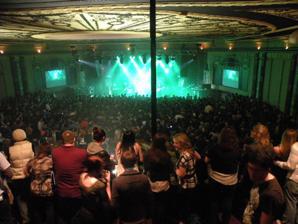
Building: The Rapids Theatre
Country: Canada
Year built: 1921
The Rapids Theatre Inside of The Rapids Theatre Address 1711 Main Street Niagara Falls, NY United States Coordinates 43°06′19″N 79°03′10″W / 43.10516°N 79.05273°W / 43.10516; -79.05273 Owner John Hutchins Type Concert Venue/Reception Hall Capacity 1,700 Construction Opened 1921 as Bellevue Theatre Reopened 2009 as The Rapids Theatre Architect Leon H. Lempert & Sons Website www.rapidstheatre.com The Rapids Theatre is an indoor concert venue and events center situated in downtown Niagara Falls, New York . It hosts a variety of shows and events, including music concerts, comedy acts, wedding receptions , and corporate meetings. Some performances recently held at the Rapids include Passion Pit , Stone Temple Pilots , Pauly Shore , Morrissey , City and Colour , Thirty Seconds to Mars , Snoop Dogg , The Band Perry , Dropkick Murphys , Chevelle , the Headstones , and Eric Church . The venue was also featured on an episode of SyFy 's Ghost Hunters that aired on October 19, 2011.  The episode was appropriately titled "Stage Fright". Originally constructed under the name of The Bellevue Theatre in 1921, it opened as a movie theatre and vaudeville stage, complete with a grand balcony and domed ceiling. After a long history of various ownerships and management changes, it most recently reopened as the Rapids Theatre in December 2009 on Main Street, Niagara Falls. Early history The theatre first opened on North Main Street, Niagara Falls, NY on September 1, 1921 as a luxury movie house called The Bellevue Theatre. It also presented a variety of vaudeville acts through the RKO theatre company (Radio-Keith-Orpheum), one in particular being The Three Stooges . It was located in the same building as The Harmony Shop sheet music store and a family-run pharmacy. The Bellevue was constructed under the architect by the name of Leon H. Lempert Jr. of Leon H Lempert & Sons architectural firm based in Rochester, New York and designed by interior decorator, William H Lusk. Ownership and operation of the theatre fell into the hands of local Niagarans, most of which held political and city council positions in the county : John Williamson (Treasurer) Frank Jenss (President) George Haeberle (Vice President) M. Arnson (Director) John O. Chapin (Secretary) D.H. Frank (Manager) Other theatres along North Main Street during the Bellevue's first years were the Orpheum and the Elite. There were also 11 other theatres in the surrounding Buffalo area that presented movies, vaudeville acts, and plays, including the Hippodrome on Pine Avenue and Shea’s Performing Arts Center in downtown Buffalo. About 10 years later, the number of surrounding theatres expanded to 30, including the Cataract Theatre, and The Strand Theatre. On Thursday, Sept. 1, 1921, the Buffalo News featured a story on the opening of the Bellevue called "The Theatre Beautiful Opens" and referred to the theatre as, “a monument to enterprise of loyal Niagarans, which matches the best in the state." In the 1920s, a Sunday matinee movie ticket for the most popular movies could be purchased for 28 cents. An advertisement run by the Niagara Gazette on March 30, 1929, stated that, “If it’s a good picture, the Bellevue will show it!” In 1928, The Bellevue Theatre closed its doors only to be purchased one year later by the Shea-Publix Theatre Company, where they purchased a 21-year lease at a total rental cost of $900,000 In the 1940s, Vincent McFaul, a subsidiary of Paramount Pictures , purchased the theatre from Shea-Publix. For their grand re-opening of The Bellevue, the world premier of Niagara Falls , a Hal Roach comedy about newlywed life starring Tom Brown , Marjorie Woodward, Zazu Pitts , and Slim Summerville , was held On October 25, 1941 at 8:00 p.m. Over 1,000 attended the film that local papers reviewed as being “one of the funniest comedies of the year”, including the acting mayor of Niagara Falls, John H. Keller. Then, in the 1960s, it was purchased by the Strand Cataract Theatre Corp. and renamed The Rapids Theatre. Under new management of a woman named Miss Louise Marigia, many improvements and changes were made to the building. It was decorated with “flame red and green” furnishings and was described by local newspapers as being “splendid” and “handsome.” Also during this time, the theatre was credited as having the first marquee in Western New York to use the Wagner type changeable letter mounting with transparent Plexiglas rails. It was installed by a local business named Cooper Neon Sign Company. The Rapids held its grand opening on July 15, 1961 with a premier of the movie, Exodus (starring Paul Newman and Eva Marie Saint ) in which over 800 people attended. Eventually, business declined and the theatre, along with several other businesses in the economically stagnant Niagara Falls commercial district, closed down until it reopened in 1974 as The Late Show discothèque. That business lasted until 1995, was closed down, and then reopened as yet another dance club called The Masquerade in 1996. In 1998, it operated very briefly as a night club under the name, Centre Stage. Recent history and today The building was sold in 1999 for $13,000 at a city foreclosure auction, to Robert D. Hyde It had a brief run in 2002 when it opened up as The Pleasure Dome. Two years later in 2004, the business was Purchased by Raymond Page who changed the night club into The Dome Theatre, where it held heavy and alternative rock performances by Slayer , Alice in Chains , DragonForce , The Deftones , The Offspring , and the controversial “ Girls Gone Wild ” Tour. It closed once again and was purchased at a tax foreclosure auction in 2007 by current owner and Niagara Falls native, John Hutchins, for $85,000. The run-down building underwent several renovations totaling $1. 8 million and received assistance through a grant from the NFC Development Corporation, an agency of the City of Niagara Falls' Office of Economic Development which gives grants and loans to help businesses, in late 2008. The grant, which amounted to $250,000, came from the city's share of slots revenue from the Seneca Niagara Casino & Hotel located downtown. Renovations included new sound and lighting systems, an outdoor electronic marquee above the theatre doors, a maple-wood bar, and new floor, and art -deco plaster repaired walls . The newly renovated Rapids Theatre held its grand public opening on December 5, 2009, with a performance by the 17-piece, Toronto-based band, Classic Albums Live, in which The Beatles Sgt. Peppers Lonely Hearts Club Band album was covered. Since then, several popular acts of all different musical genres and acts have made their way to the Rapids Theatre, including Stone Temple Pilots , The Shins , Eric Church , Our Lady Peace , The Deftones , The Used , The Headstones , Morrissey , Chevelle , Jason Michael Carroll , George Clinton & Parliament Funkadelic , Snoop Dogg , The Sheepdogs , City and Colour , Uncle Kracker , Fran Cosmo , The Band Perry , Blue October , Less Than Jake , Roscoe Dash , Xavier Rudd , David Cook , Josh Thompson , Primus , Five Finger Death Punch , Big Sugar , Kenny Wayne Shepherd , Mac Miller , Brantley Gilbert , The English Beat , Steel Panther , Easton Corbin , Brett Michaels , Dropkick Murphys , Thirty Seconds to Mars , Fall Out Boy , and the longest-running Broadway production of Smokey Joe’s Cafe . Other non-musical acts to make their way to the Rapids most recently include comedians Gallagher and Pauly Shore and the local Buffalo Niagara Film Festival. The theatre also specializes in wedding receptions, charity banquets, private parties, and corporate events. The venue is also popularly known as one of Western New York's haunted destinations. On October 19, 2011, the theatre was featured on an episode of SyFy's Ghost Hunters . The episode was appropriately titled "Stage Fright" and described the story of a young actress who supposedly hung herself in the back of the theatre. There have been several reports of mysterious whistling, loud footsteps, moving objects and doors closing. On October 13, 2012, the theatre hosted its first public ghost hunt. Structure and interior design The Rapids Theatre rests on one of downtown Niagara Falls busiest commercial streets, Main Street, and is only five minutes away from the Canada–US border. It has a large parking lot in the rear of the building and sits next door to a brand new police station. It is a 19,260-square-foot (1,789 m 2 ) brick and concrete building, able to seat 800 people, 300 for table events, and up to 1,750 people standing for live concerts. Unlike the classic theatre-style seating that the Rapids used to have permanently installed, all chairs and tables in the facility can be removed and designed according to each show and event. There is a large tiled-floored front lobby with marble accessories that slopes up into the main portion of the theatre, which contains a large blue and white domed ceiling, a grand balcony for VIP seating, a concession stand, wood paneled floors, and columned walls. The interior design of the theatre has a vintage and historical look, adorned with crimson, gold, and black accents that match the original style of the 1920s. There is a large, maple-wood bar in the back center of the theatre and a bar on the left side of the balcony as well. Offices, meeting rooms, and dressing rooms are located on the upper level of the theatre. Two large projector screens hang to the right and left of the stage, directly in front of the elevated floor sections. Other early movie showings About a month after The Bellevue's 1921 opening, the theatre premiered the movie Handcuffs or Kisses featuring Elaine Hammerstein and a short film called, Figure It Out Yourself. On March 30, 1929, Shea's debuted The Wolf on Wall Street , starring George Bancroft . This was one of the first films shown with “100% Talking Pictures equipped with RCA Photophone,” the latest in sound/voice technology at that time. An adult matinee ticket cost 25 cents. On November 26, 1930, the theatre held a week-long Thanksgiving special premier of “ Paramount ’s comedy, Her Wedding Night , featuring Clara Bow . A reviewer for the Niagara Gazette described the actress as, “the famous red haired ‘it’ girl vies for honors with Charlie Ruggles, ‘Skeets’ Gallagher, and Ralph Forbes." Other movies shown by the theatre between 1921 and 1931 included, The Doctor’s Secret , The Canary Murder Case , Interference , The Night Club , The Wild Party , Chinatown Charlie , Eternal Love , Lummox , Nothing But The Truth , Lady of the Pavements , The Betrayal , The Letter , Coquette , The Dummy , She Goes to War , Alibi , and The Leatherneck . References